Xalapa

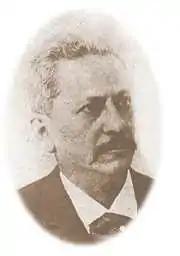
Governor Juan de la Luz Enríquez (1836–1892) for whom the city is named

In 1885 General Juan de la Luz Enríquez increased the influence of Xalapa when he moved some legislative authority from Orizaba to Xalapa, in accordance with a decree issued in June 1884 by provisional Governor Juan Manuel Fernández de Jáuregui. Enríquez and Swiss teacher Enrique C. Rébsamen in 1886 founded the Normal School in Xalapa, the first school of this type in the country. Enríquez died in 1892, but the construction of the Normal School and founding of its other schools led to Xalapa becoming known as a center of learning, the "Athens of Veracruz".